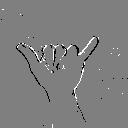
ASL letter: y